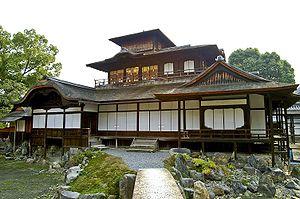
Le patrimoine culturel du Japon, relevant de l’Agence pour les affaires culturelles, est constitué des biens, traditions ou notions particulièrement importantes de la culture du peuple japonais. Il recoupe notamment : le patrimoine matériel, le patrimoine vivant, le patrimoine ethnologique ou folklorique, les sites historiques, scéniques et naturels, les paysages culturels, et enfin les ensembles architecturaux traditionnels ; de plus, le patrimoine enfoui et les techniques de conservation des biens culturels sont également protégés.
Le Nishi-Hongan-ji ou « temple du vœu originel de l'ouest », est l'un des temples de l'école Jōdo shinshū à Kyōto.